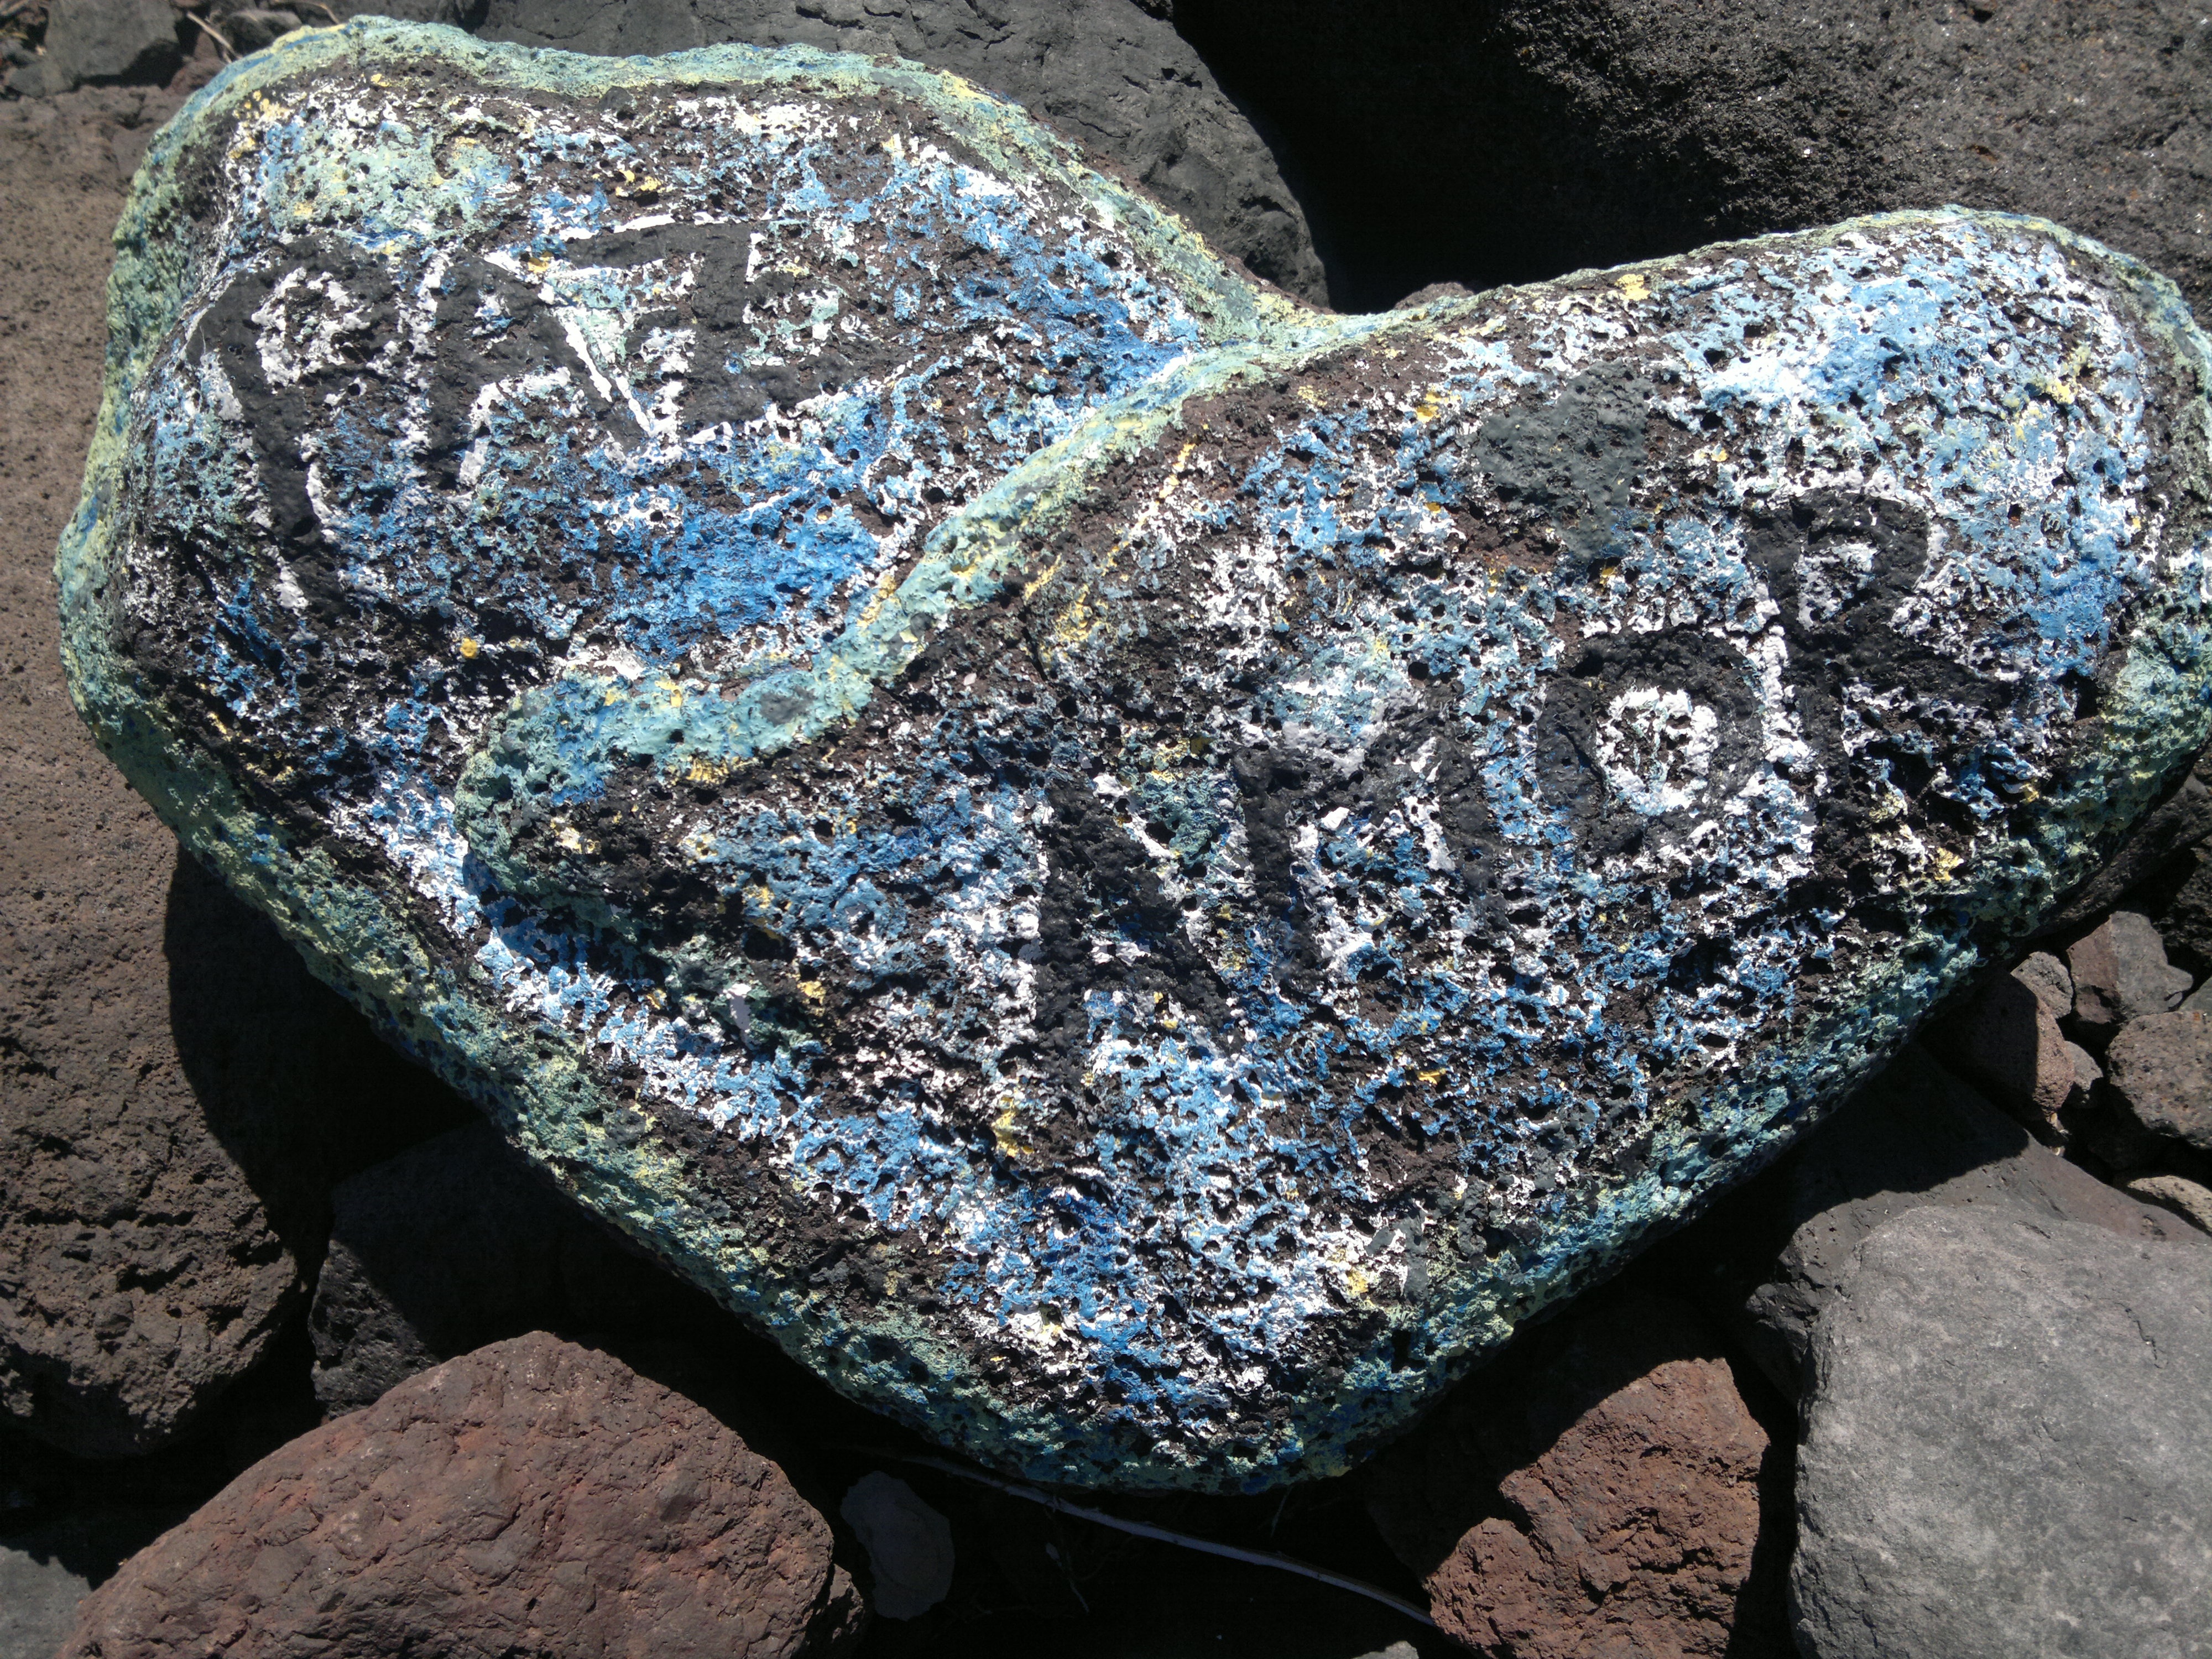
rock, stone, heart, material, sculpture, art, geology, boulder, amor, organ